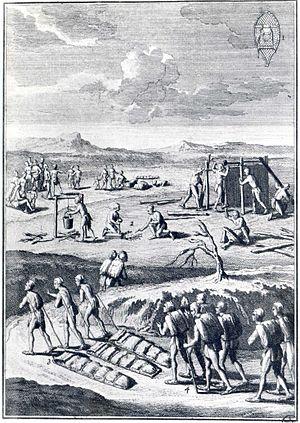
Cet article traite des événements qui se sont produits durant l'année 1717 au Canada.
Les Amérindiens, Indiens d'Amérique, Indiens, Autochtones ou encore membres des Premières Nations, aborigènes, natifs américains ou Autochtones américains, sont les habitants de l'Amérique avant la colonisation européenne et leurs descendants. La présence humaine dans cette partie du monde remonte au Paléolithique. En 1492, ils occupent la totalité des Amériques : Amérique du Nord, Amérique centrale, Amérique du Sud, ainsi que les Caraïbes.
Cet article porte sur l'histoire de l'anthropologie, une discipline des sciences humaines et des sciences naturelles qui étudie l'être humain sous tous ses aspects, sociaux, psychologiques, culturels, et physiques.
Joseph-François Lafitau, né et mort à Bordeaux en France, est un missionnaire jésuite en Nouvelle-France.
La raquette à neige, appelée plus communément raquette, est un accessoire qui permet de marcher sur des couches épaisses de neige molle. Ce mode de déplacement est spécifique aux régions enneigées d'Amérique du Nord et de Sibérie orientale depuis des millénaires, alors que le ski, basé sur la glisse, s'est développé préférentiellement en Eurasie. Sortir ou randonner en raquette est aujourd'hui devenu un loisir, que ce soit dans les vastes étendues de forêts ou de toundras boréales, ou dans les stations de sports d'hiver, au même titre que la marche à pied ou la pratique d'un sport de glisse, comme le ski de fond.